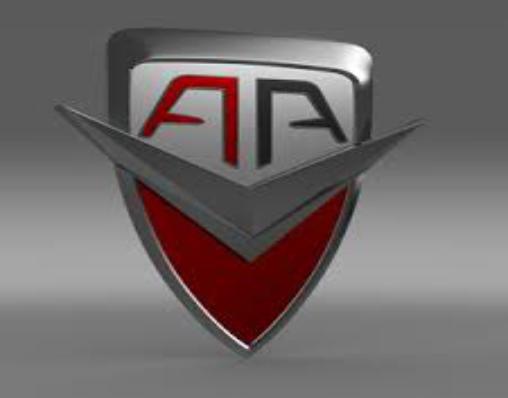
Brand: arrinera
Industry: Transportation